The Unlisted

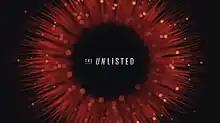

The Unlisted is an Australian children's science fiction drama television series. The series follows the story of 13-year-old identical twins, Drupad and Kalpen Sharma, who work with a group of underground vigilante children, who call themselves "The Unlisted", in order to stop a powerful corporation from imposing global control over the world's youth by inserting a tracking device, which also allows them to be remotely controlled.